Anglican Church of Melanesia

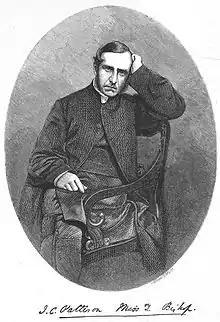
John Coleridge Patteson died a martyr's death in 1871

The church was established by George Selwyn, Bishop of New Zealand in 1849, and was initially headed by a Bishop of Melanesia. One of the important features of the province's life over many years has been the work of a mission vessel in various incarnations known as the "Southern Cross". First based in New Zealand, the missionaries, mainly from Oxbridge and the public schools, established their base on Norfolk Island, bringing Melanesian scholars there to learn Christianity until the school was closed in 1918.